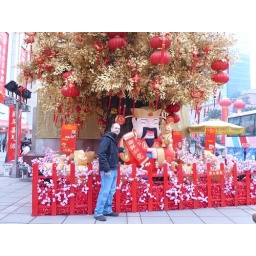
golden tree in Xujiahui